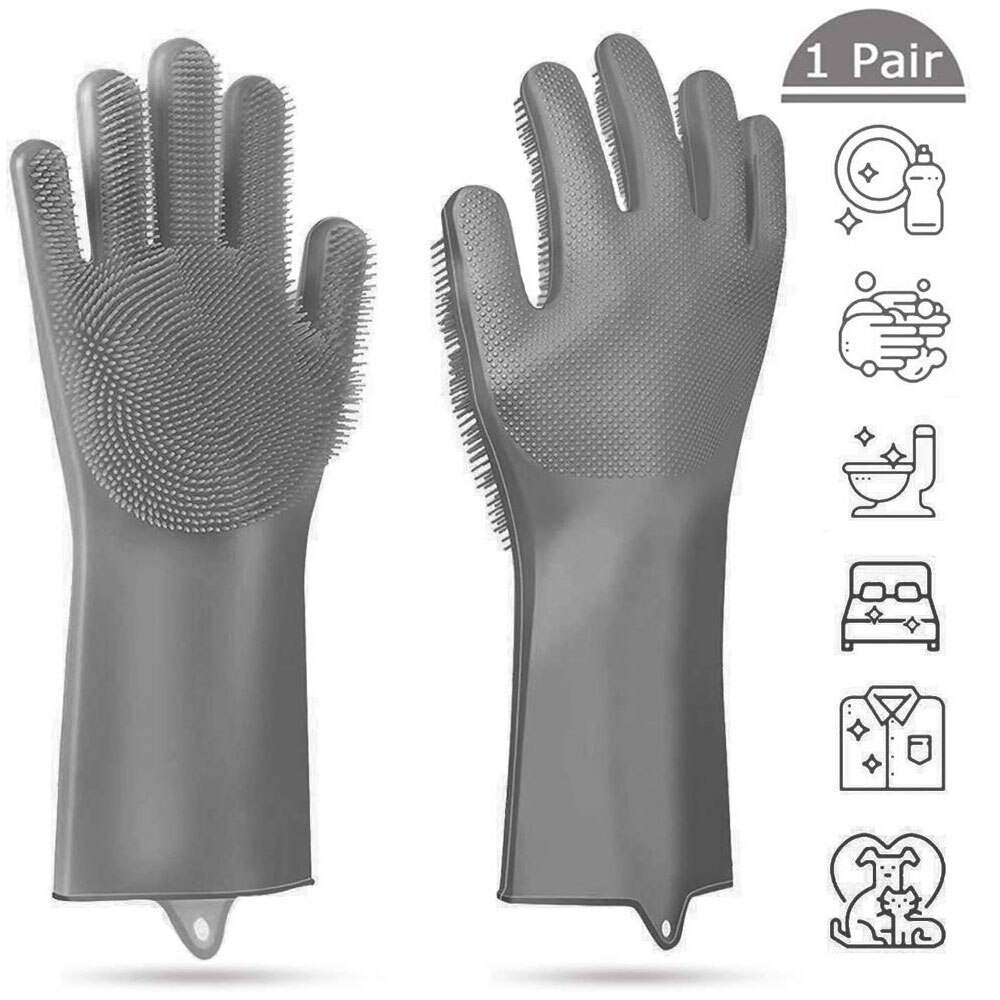
Multifunctional Silicone Cleaning Gloves
Protect your hands during household cleaning with this pair of Multifunctional Silicone Cleaning Gloves! SAFE & PROTECT YOUR HANDS - These gloves are thick enough to insulate you from hot or cold water. The gloves extend up to your forearms so you can use these with deep sinks full of soapy water. It will help to protect your nails, manicures, and jewelry from getting damaged by detergents or soapy chemicals. STRONG GRIP DESIGN - The palm grips don't inhibit your ability to hold things. Don't worry about dropping a delicate glass or ceramic plates. It features scrubbing bristles to scour baked-on messes, grease and food stains without having to grab a brush or sponge. HEAT RESISTANT - Heat resistant up to 250 degrees Celsius. It can be used to pick up and move out hot kitchenware. FDA APPROVED - Made from 100% food-grade silicone, non-latex, perfect for washing dishware as well as fruits and vegetables. EASY TO USE & CLEAN - Easy to use and clean it after use. Can be used for multi-purpose such as kitchen cleaning, toilet washing, pet bathing and so on. ECO-FRIENDLY - The gloves are environmentally friendly and will last through years of regular use and washings. Its soft bristles prevent any scratches to your dishware. Stop throwing away latex gloves and foam style sponges every week or month! Specifications: Material: Food grade silicone Thickness: Medium Size: 34 x 13 cm / 13.4 x 5.1 inch
Brand: Lemplus
Category: Home & Garden > Household Supplies > Household Cleaning Supplies > Cleaning Gloves